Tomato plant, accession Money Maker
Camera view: vertical (180 deg); turntable rotation: 330 degrees
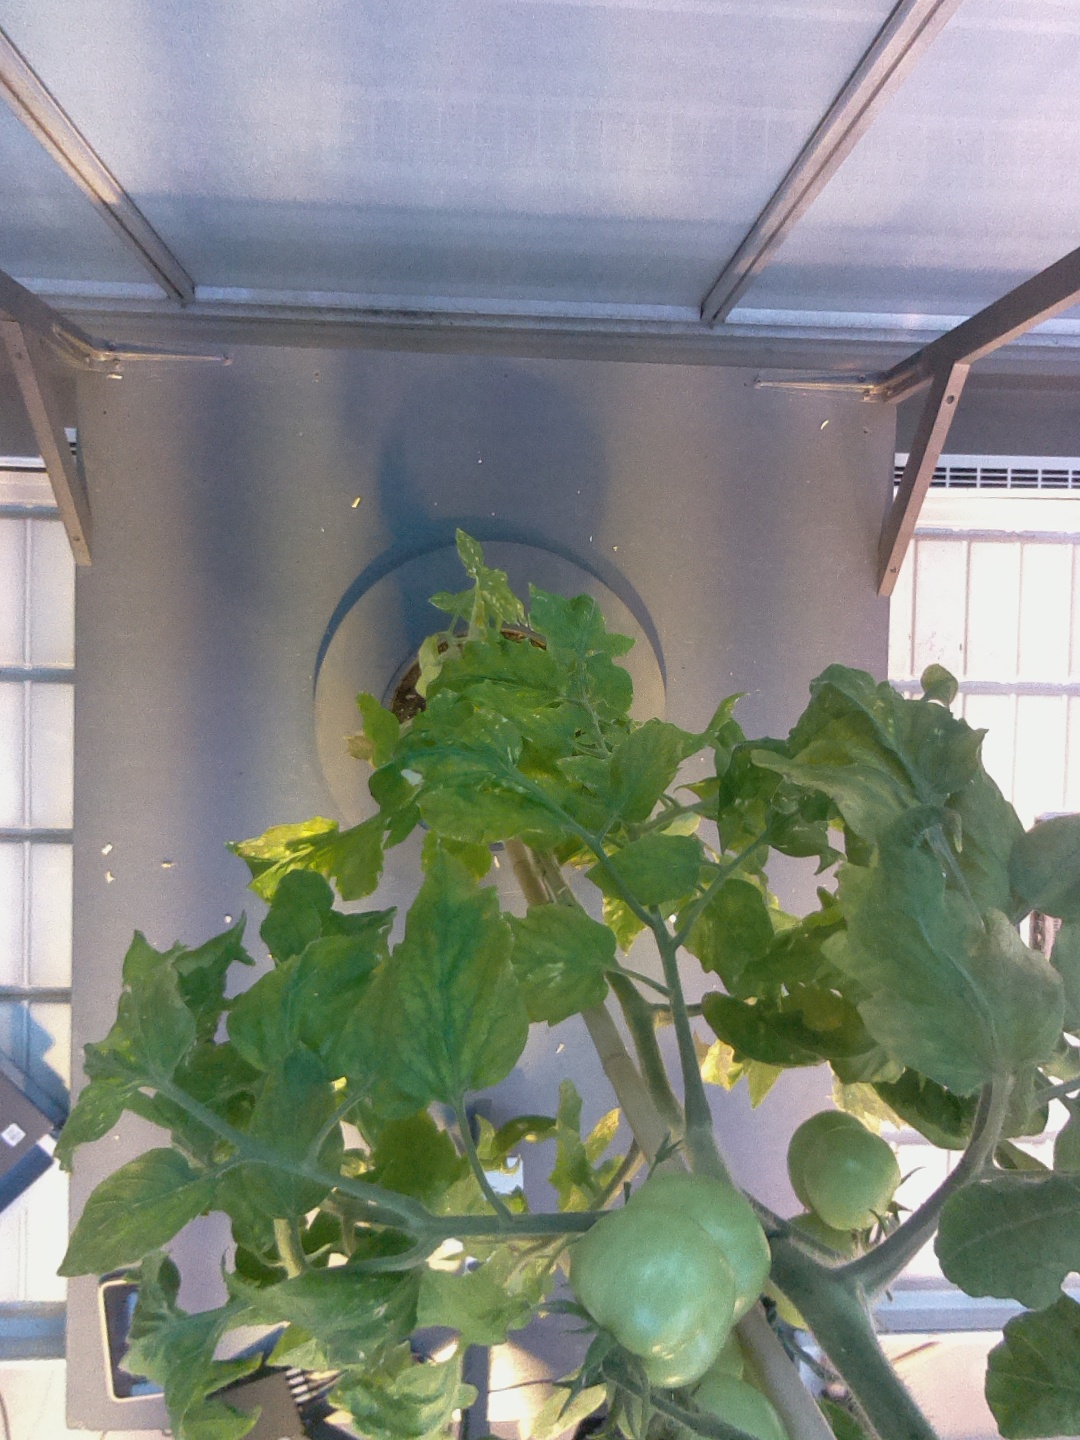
BBCH growth stage 79: 90% -100% of final fruit size